Mandé peoples

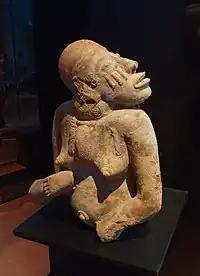
13th–15th century female terracotta figure covered with red ochre

Since around 1500 BCE, a number of clans of proto-Soninke descent, one of the oldest branches of Mandé-speaking peoples, came together under the leadership of Dinga Cisse. The nation comprised a confederation of three independent, freely allied, states (Mali, Mema, and Wagadou) and 12 garrisoned provinces. Located midway between the desert, the main source of salt, and the gold fields of the upper Senegal River to the south, the confederation had a good location to take advantage of trade with the surrounding cities. They traded with the north by a coastal route leading to Morocco via Sijilmasa.